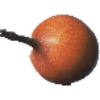
Label: Granadilla 1